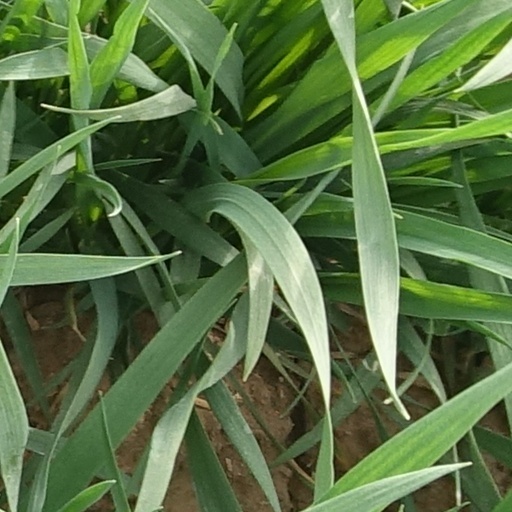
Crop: wheat